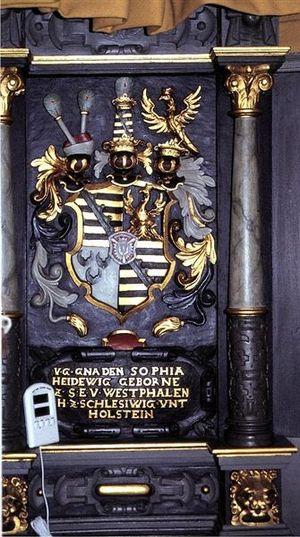
Sophie de Saxe-Lauenbourg est née à Lauenbourg le 24 mai 1601 et meurt à Glücksbourg le 21 mars 1660. Elle était une princesse allemande, fille de François II de Saxe-Lauenbourg et de Marie de Brunswick-Lunebourg.